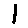
Label: 1